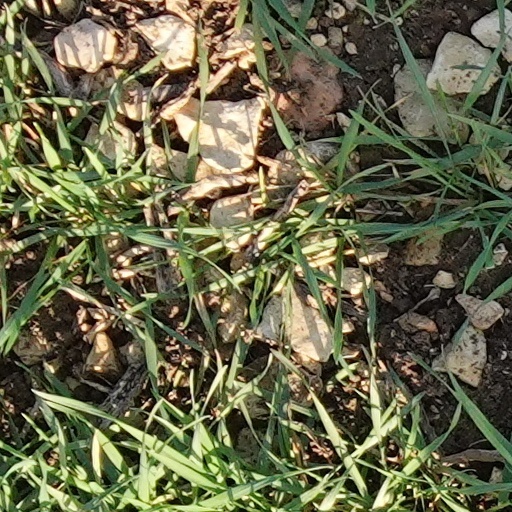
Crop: wheat